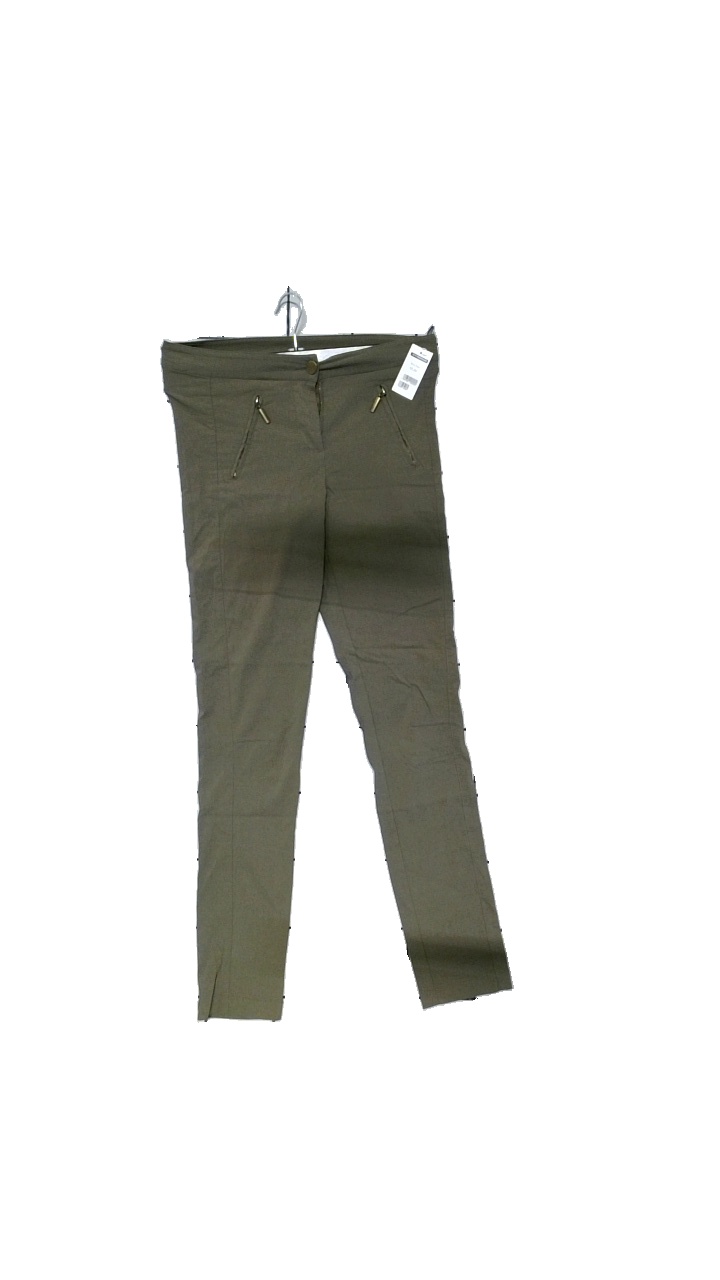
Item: Trousers (Ladies)
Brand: Soya/soyaconcept
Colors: Green
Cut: Tight
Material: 100% polyester
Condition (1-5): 5
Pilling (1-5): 3
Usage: Reuse
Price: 50-100